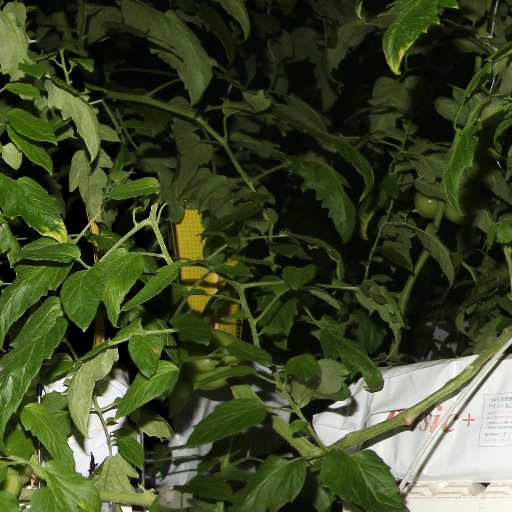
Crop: tomato